Sarajevo Haggadah

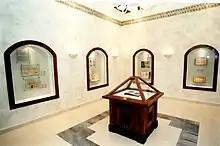
Sarajevo Haggadah vault room, containing the Haggadah as well as Catholic, Orthodox, and Muslim manuscripts

On 2 December 2002, the vault room was dedicated by the Special Representative of the Secretary General in the presence of senior Bosnian government officials, the diplomatic community and international media as well as the public. The Sarajevo Haggadah and other sacred and historical religious documents had, at last, found a worthy home.